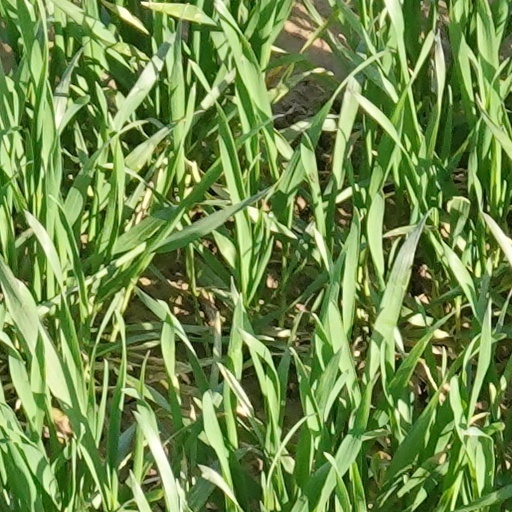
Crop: wheat